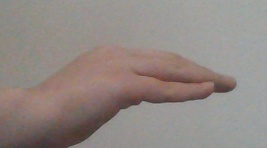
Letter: haa